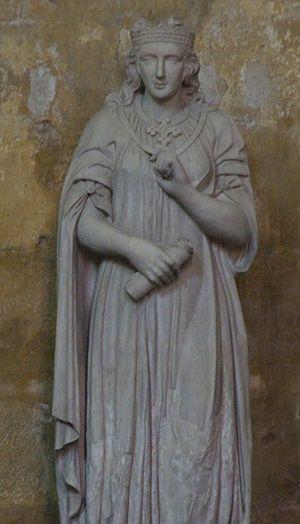
Alphonse II Bérenger, né vers 1180, mort à Palerme en février 1209, fut comte de Provence de 1196 à 1209. Il était le fils d'Alphonse II, roi d'Aragon, comte de Barcelone, de Roussillon et de Provence, et de Sancie de Castille.
L'église Saint-Jean-de-Malte, à l'angle de la rue d'Italie et de la rue Cardinale, à Aix-en-Provence est la première église gothique de Provence. Elle se situe à l'extrémité est de la rue Cardinale. Elle a été construite sur l'emplacement d'une première chapelle érigée par les Hospitaliers à leur installation à Aix, au XIIᵉ siècle. Ses travaux de construction se seraient étalés de 1272 à 1277, même si ces dates ne sont pas avérées. Le clocher de l'église s'élève à 67 mètres. C'est le point le plus élevé de la ville d'Aix-en-Provence.